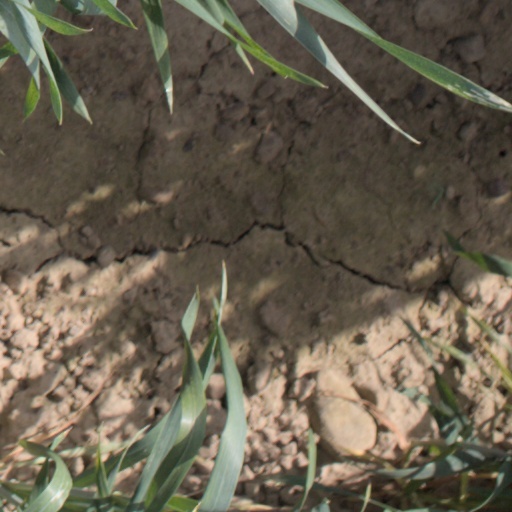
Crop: wheat